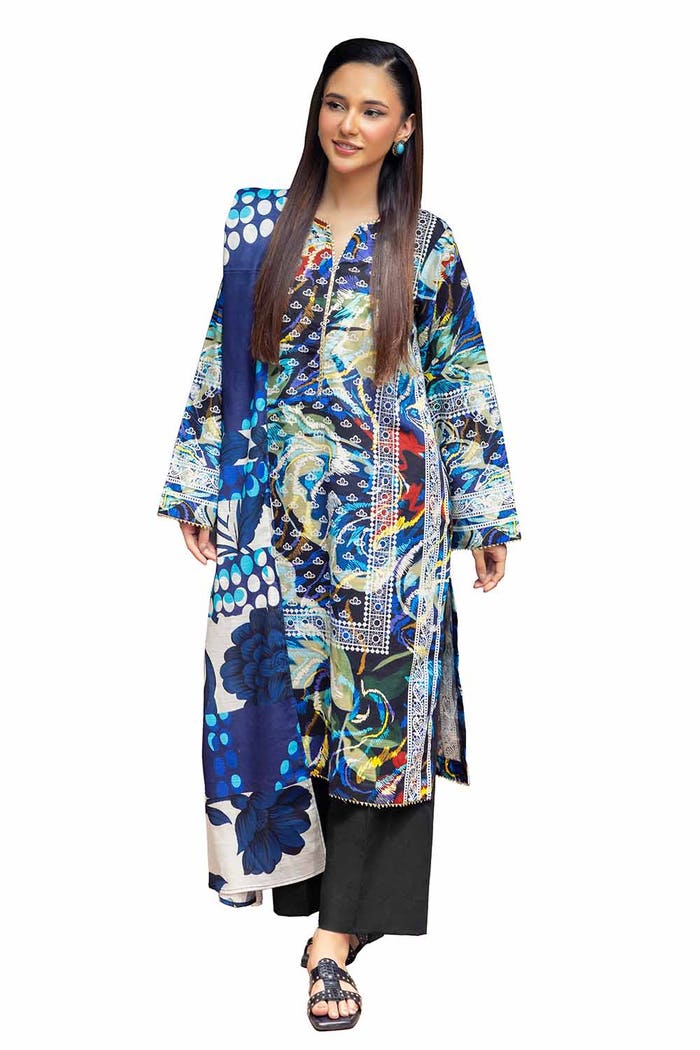
blue multi printed cotton suit